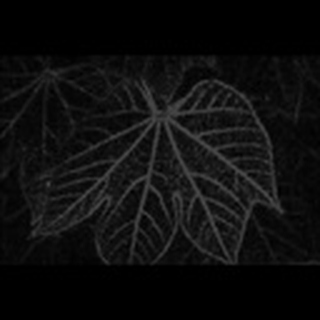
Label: healthy_cotton